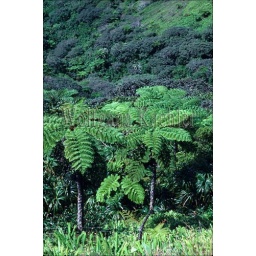
French polynesia, austral island, rapa island, tree ferns in mountains